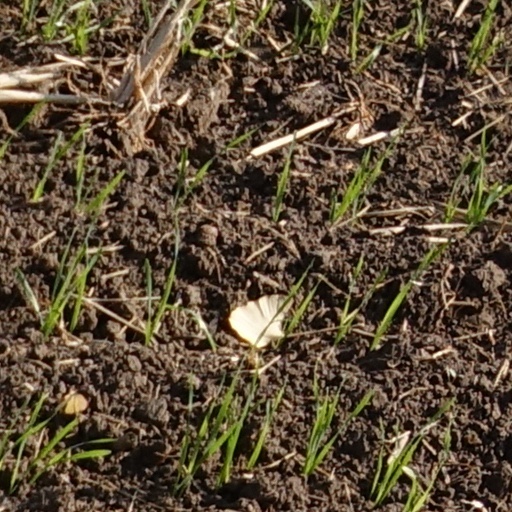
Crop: wheat